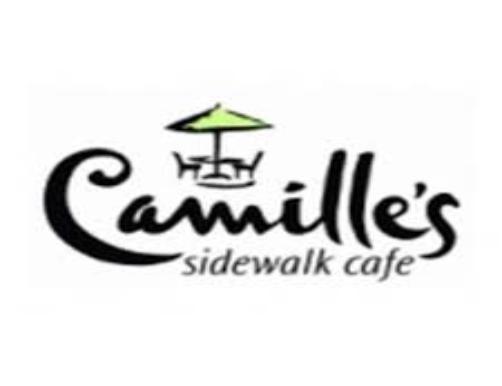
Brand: Camille's Sidewalk Cafe
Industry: Food